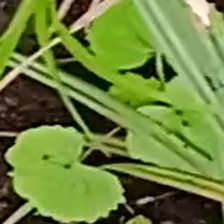
Weed species: Little_Mallow(Malva parviflora)